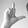
ASL letter: L